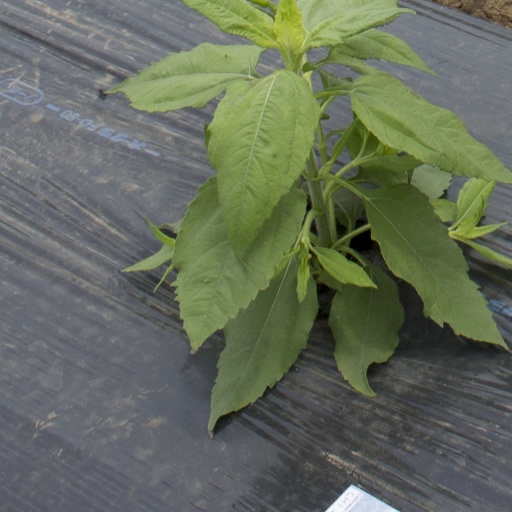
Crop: Jerusalem artichoke